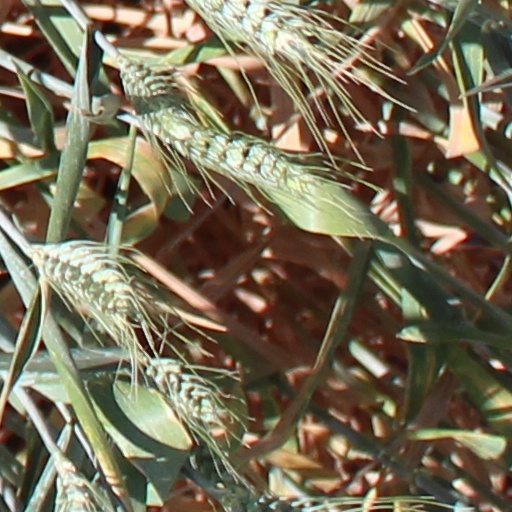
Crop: wheat